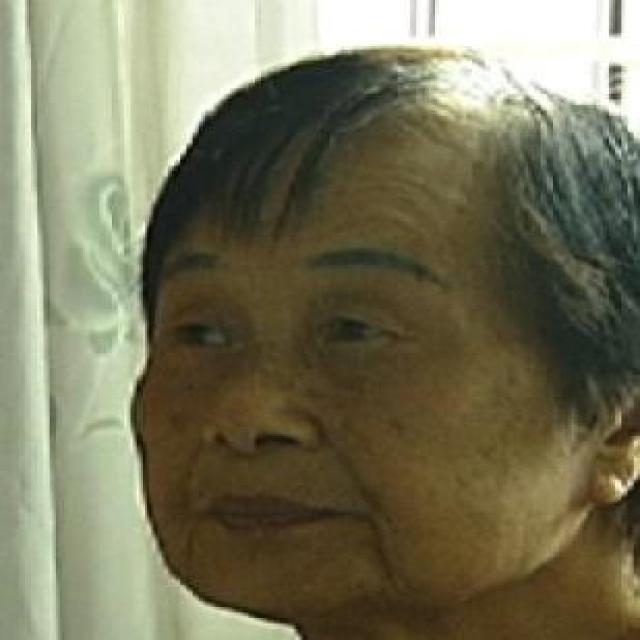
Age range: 65+